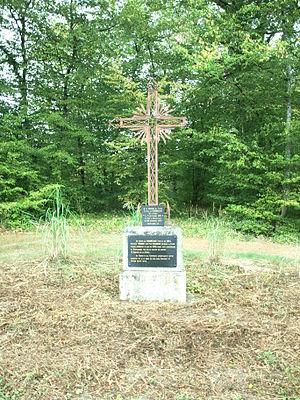
Le Poinçonnet (Indre, France)
Le Poinçonnet est une commune française située dans le département de l'Indre, en région Centre-Val de Loire.
Élisabeth-Céleste Venard, épouse de Chabrillan, née le 27 décembre 1824 à Paris où elle est morte le 18 février 1909, est une prostituée, galante, courtisane, comédienne, danseuse, actrice, autrice, chanteuse, propriétaire et directrice de théâtre, française, connue sous le nom de scène de la « Mogador ». Elle navigue aussi bien dans les hiérarchies sociales que prostitutionnelles, de Paris à Melbourne, du Poinçonnet à Asnières en passant par le Vésinet.